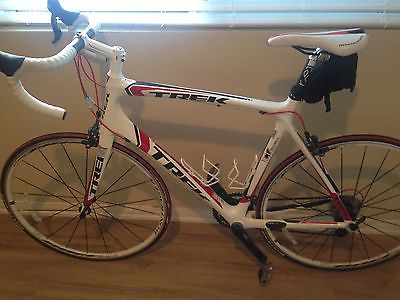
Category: bicycle